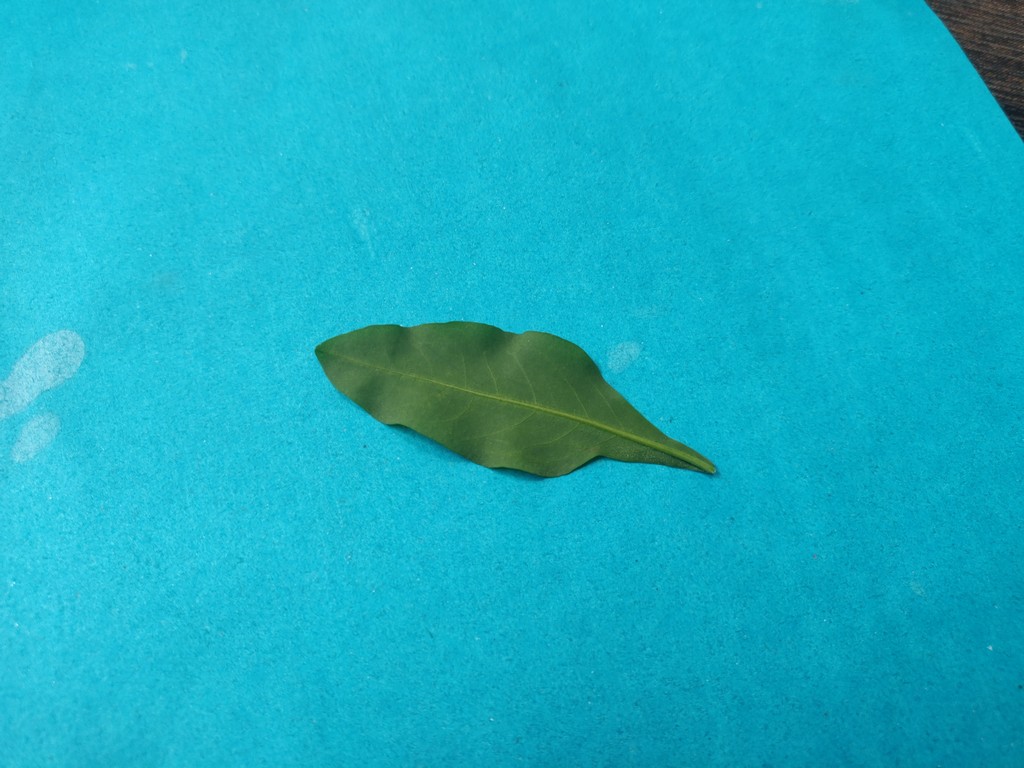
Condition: Healthy
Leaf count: single
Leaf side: back